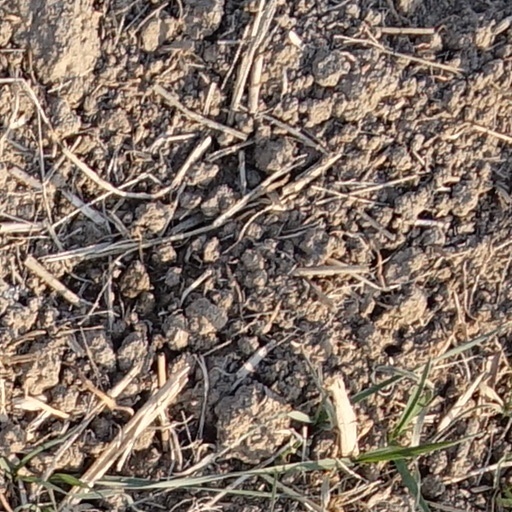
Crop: wheat